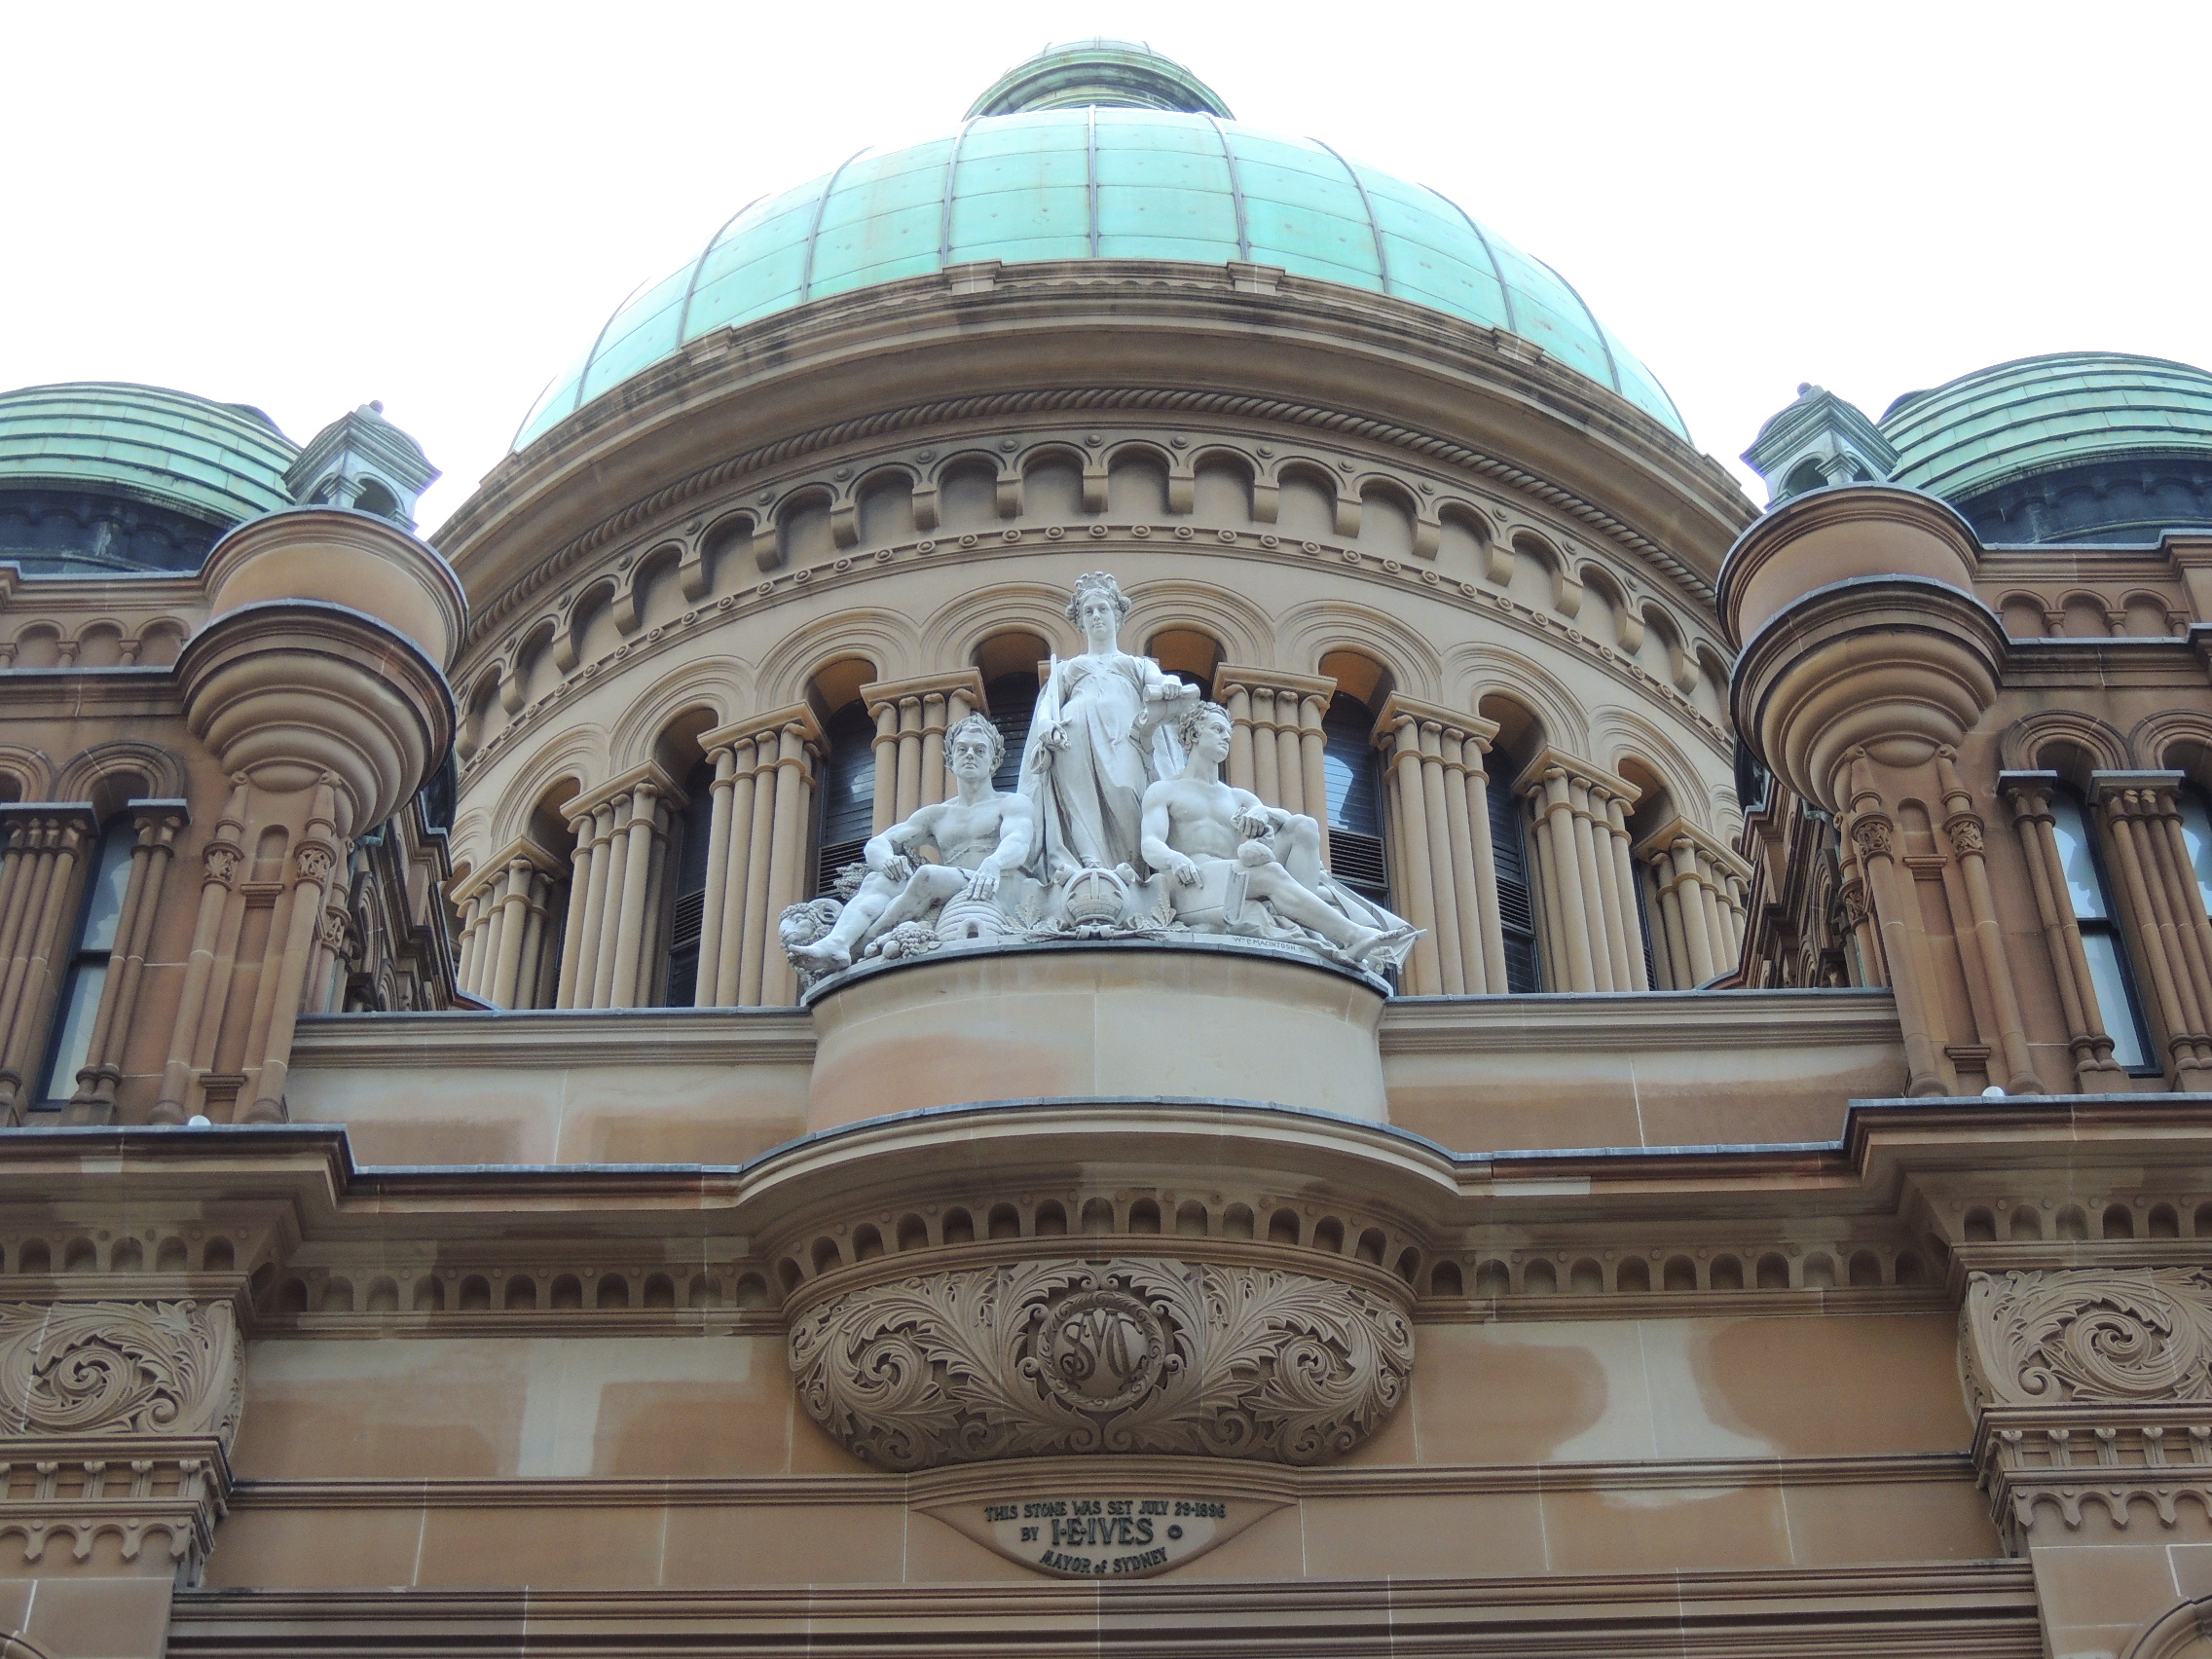
queen victoria building, classical architecture, landmark, architecture, dome, building, byzantine architecture, facade, synagogue, place of worship, arch, basilica, baptistery, tourist attraction, symmetry, historic site, tourism, palace